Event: Nepal Earthquake
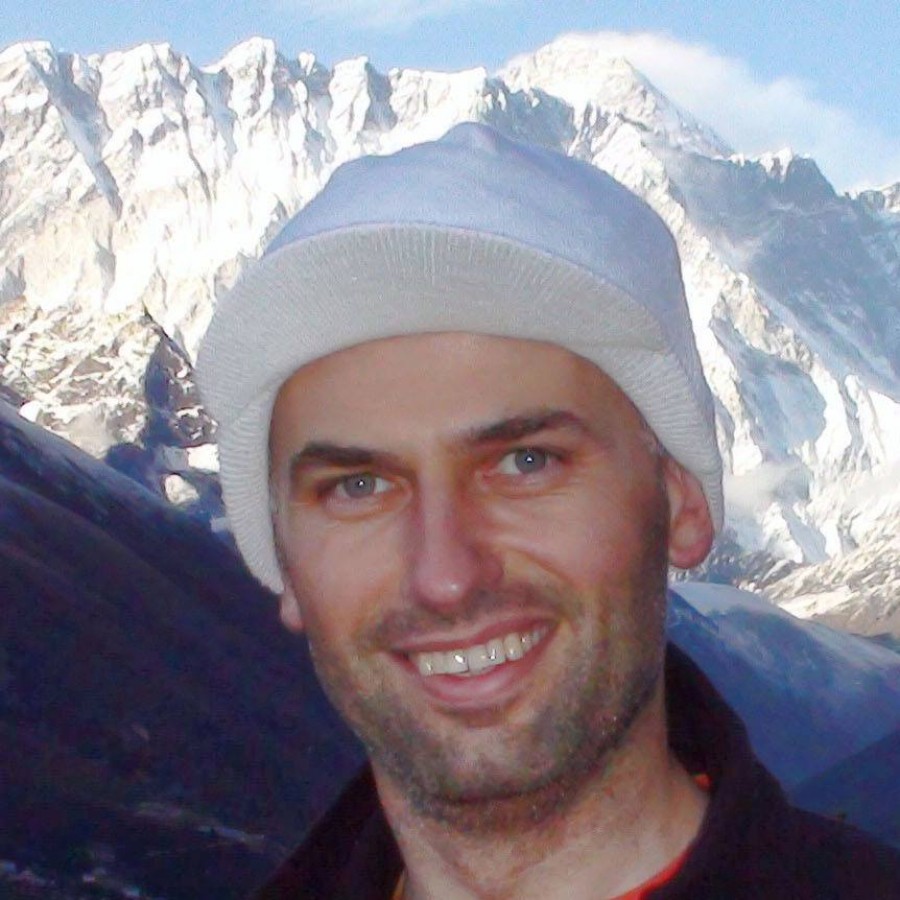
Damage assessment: no_damage